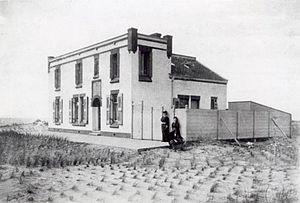
Katwijk aan Zee est une localité et un ancien village situé dans la commune de Katwijk, dans la province néerlandaise de Hollande-Méridionale. Au 1ᵉʳ janvier 2017, sa population s'élève à 14 040 habitants.